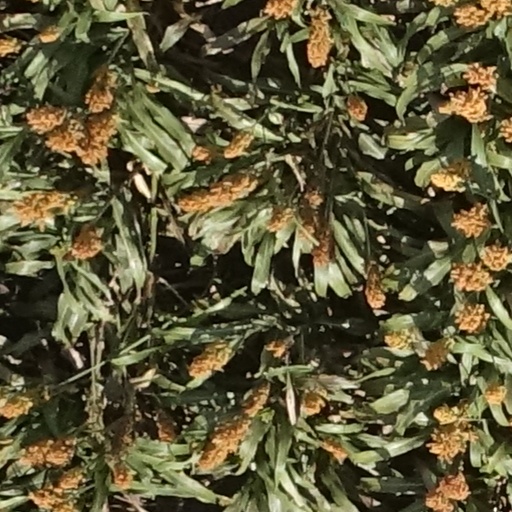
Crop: sorghum